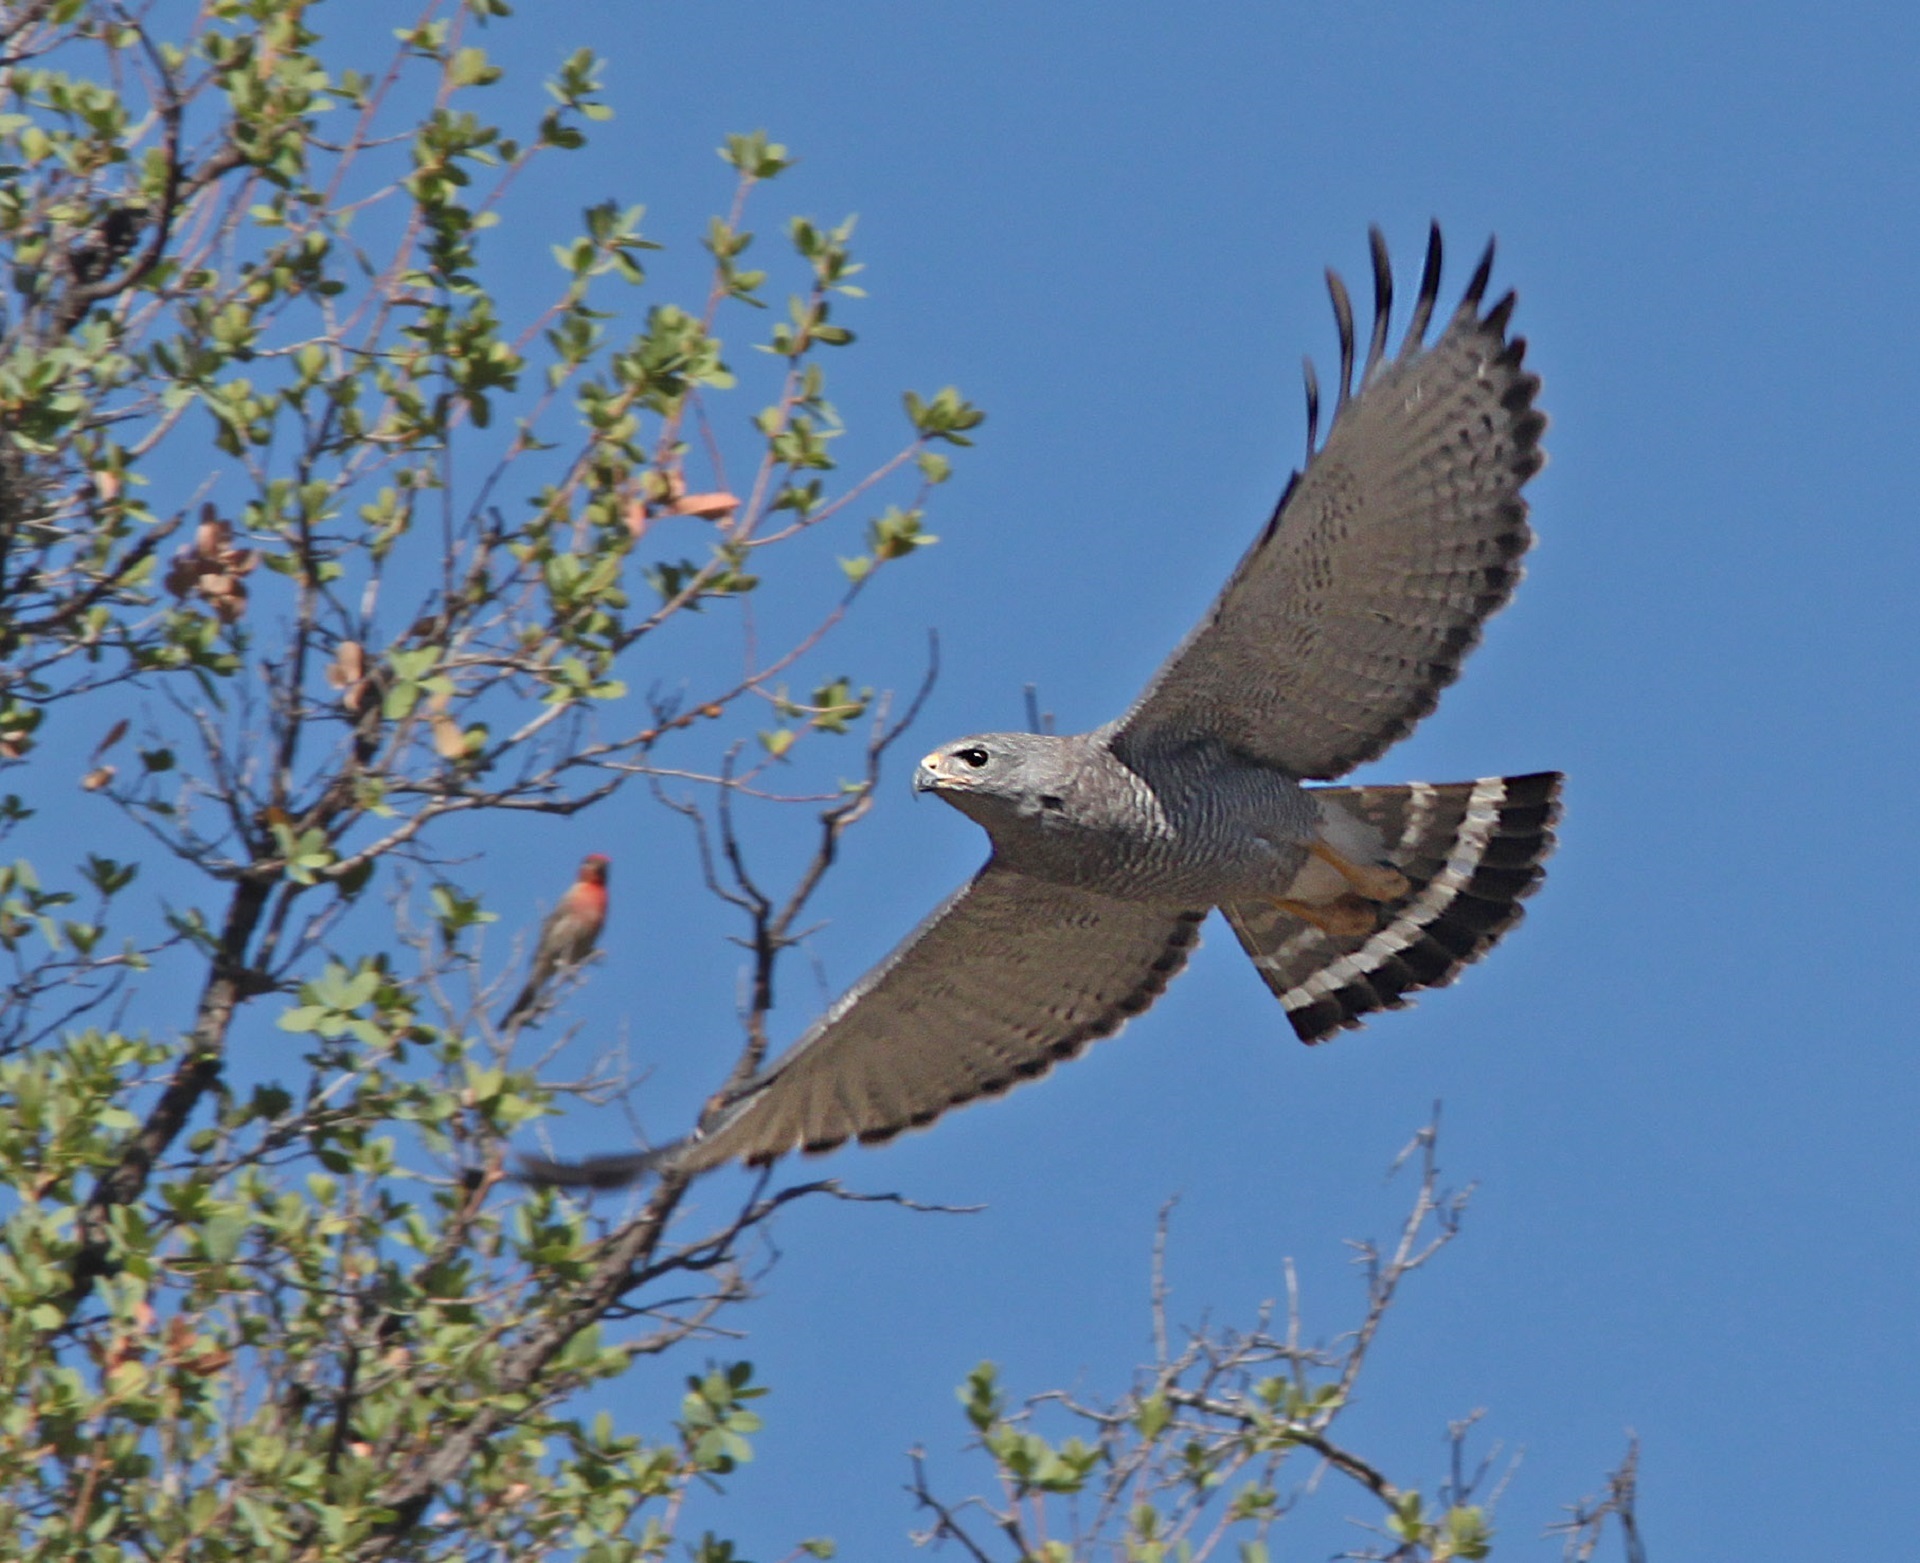
nature, branch, bird, wing, flying, profile, wildlife, portrait, flight, eagle, predator, hawk, fauna, raptor, majestic, bird of prey, outdoors, vertebrate, hunter, falcon, buzzard, grey hawk, accipitriformes